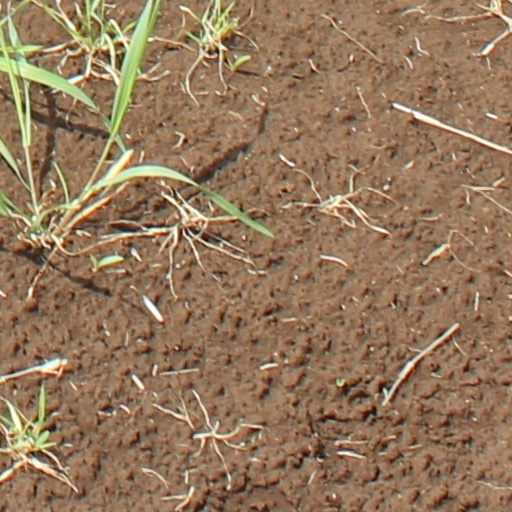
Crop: wheat